Robert Greenlee House

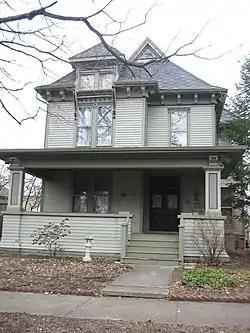

The Robert Greenlee House is a historic house located at 806 N. Evans St. in Bloomington, Illinois. Contractor Robert Greenlee built the house circa 1884 for himself and his family. The house has a Queen Anne design topped by a hipped roof with cross gables. A dormer above the attic extends from a second-story front window; the dormer and window are decorated with Eastlake spindlework and bracketing. A tall stained glass window on the north facade features a central rose window and surrounding geometric panes, a pattern fitting both the Queen Anne and Eastlake styles. The cornice and front porch include dragon-shaped bracketing, a decorative element taken from Anglo-Japanese architecture; an Anglo-Japanese influence can also be seen in the roof's pagoda-style curvature.